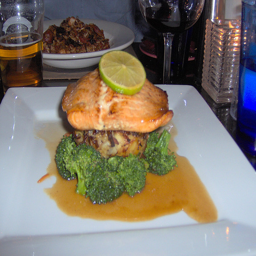
A sandwich on top of a plate with juice.
A piece of fish served with broccoli and sauce
White square dinner plate holding a dish garnished with a lime.
A plate of food that includes broccoli, fish and a slice of lemon.
a plate of food with broccoli on a table